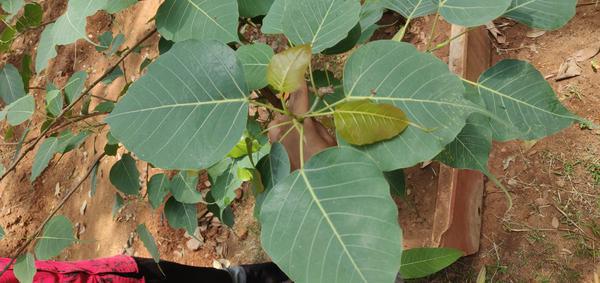
Plant: Arali